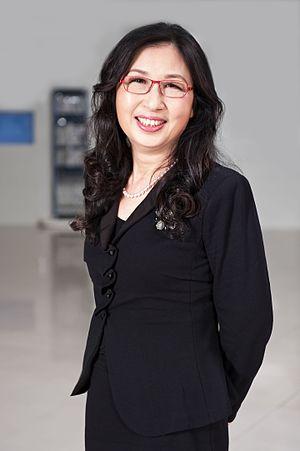
Sun Yafang, née en 1955, est une ingénieure chinoise, présidente de la société Huawei depuis 1999 et doyenne de l’Université Huawei. En 2016, elle est répertoriée comme la 38ᵉ femme la plus puissante du monde par le magazine Forbes.